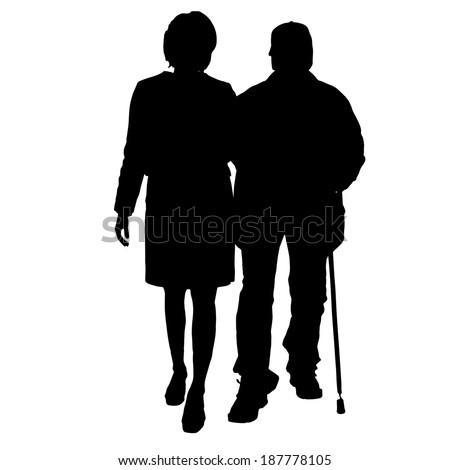
vector silhouette of old people on a white background .